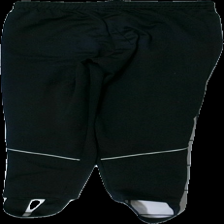
View: back
Type: Trousers
Category: Children
Brand: Not in the list
Brand text on label: ronhill
Colors: Black, Grey
Material: 100% polyester
Pattern: Other
Cut: Tight
Season: All
Stains: Major
Damage: smuts fläck, nopprigt och dragna trådar
Damage location: middle right
Damage 2: dragna trådar
Damage 2 location: middle left
Damage 3: lösa trådar
Damage 3 location: top center
Price range: <50
Recommended usage: Energy recovery
Description: tränings byxor med reflex tryck